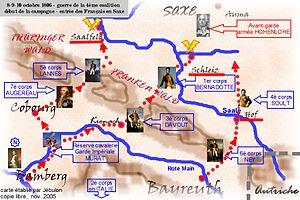
entrée de l'armée française en Saxe, début de la guerre